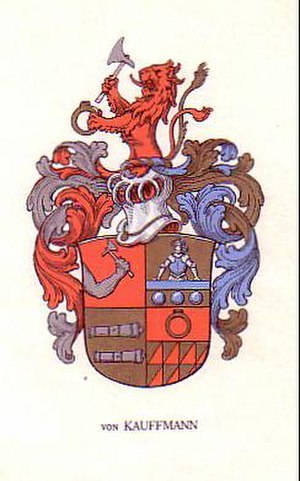
Kauffmann (adelsslægt) / Våbenskjold
von Kauffmann's våbenskjold.
von Kauffmann's våbenskjold
Kauffmann eller von Kauffmann er en dansk/tysk adelslægt. I henhold til Danmark Adels Aarbog stammer slægten oprindeligt fra Schwaz i Tyrol, den dengang næststørste by i Østrig, berømt for sine guld- og sølvminer. Stamfaderen Oswald stiftede sammen med sin hustru Anna i 1444 en messe ”Arstiderne” der forsat afholdes, for deres slægt i Georgenberg klosterkirke.